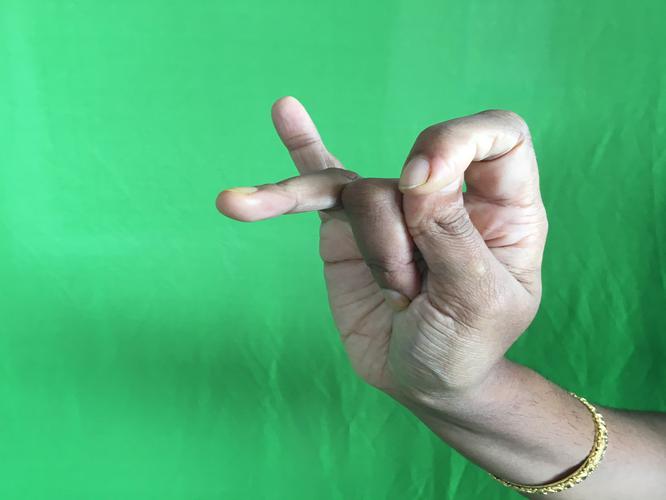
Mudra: Katakamukha_3
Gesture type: single_hand